Climate change in Tennessee

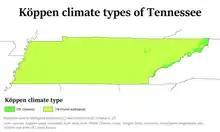
Köppen climate types in Tennessee, showing that most of the state now has a humid subtropical climate.

Climate change in Tennessee encompasses the effects of climate change, attributed to man-made increases in atmospheric carbon dioxide, in the U.S. state of Tennessee.